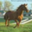
Label: horse